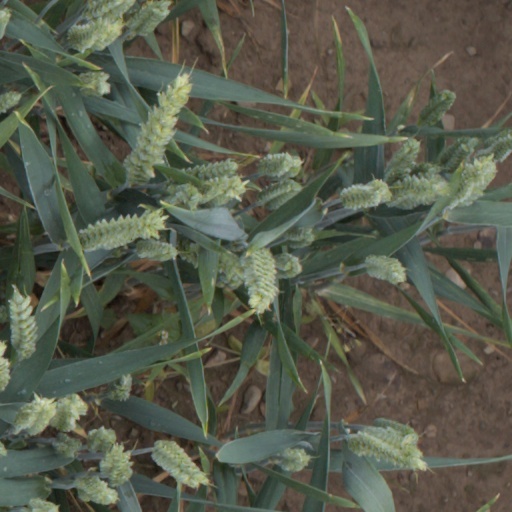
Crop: wheat